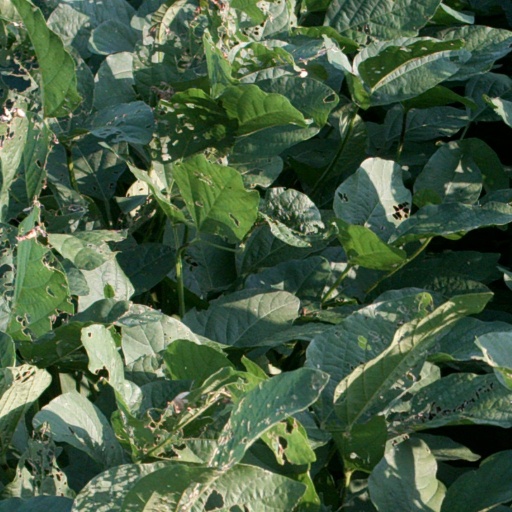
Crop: soybean